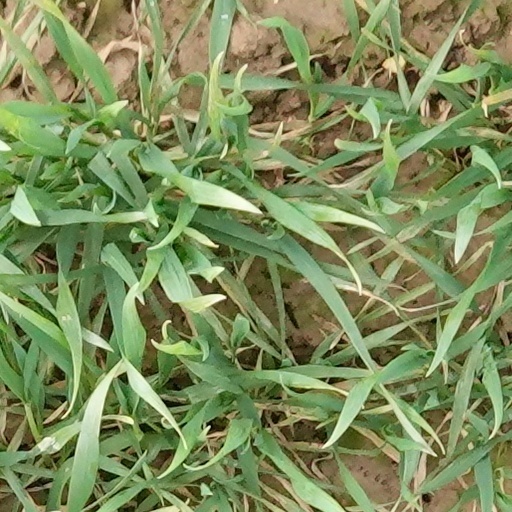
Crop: wheat